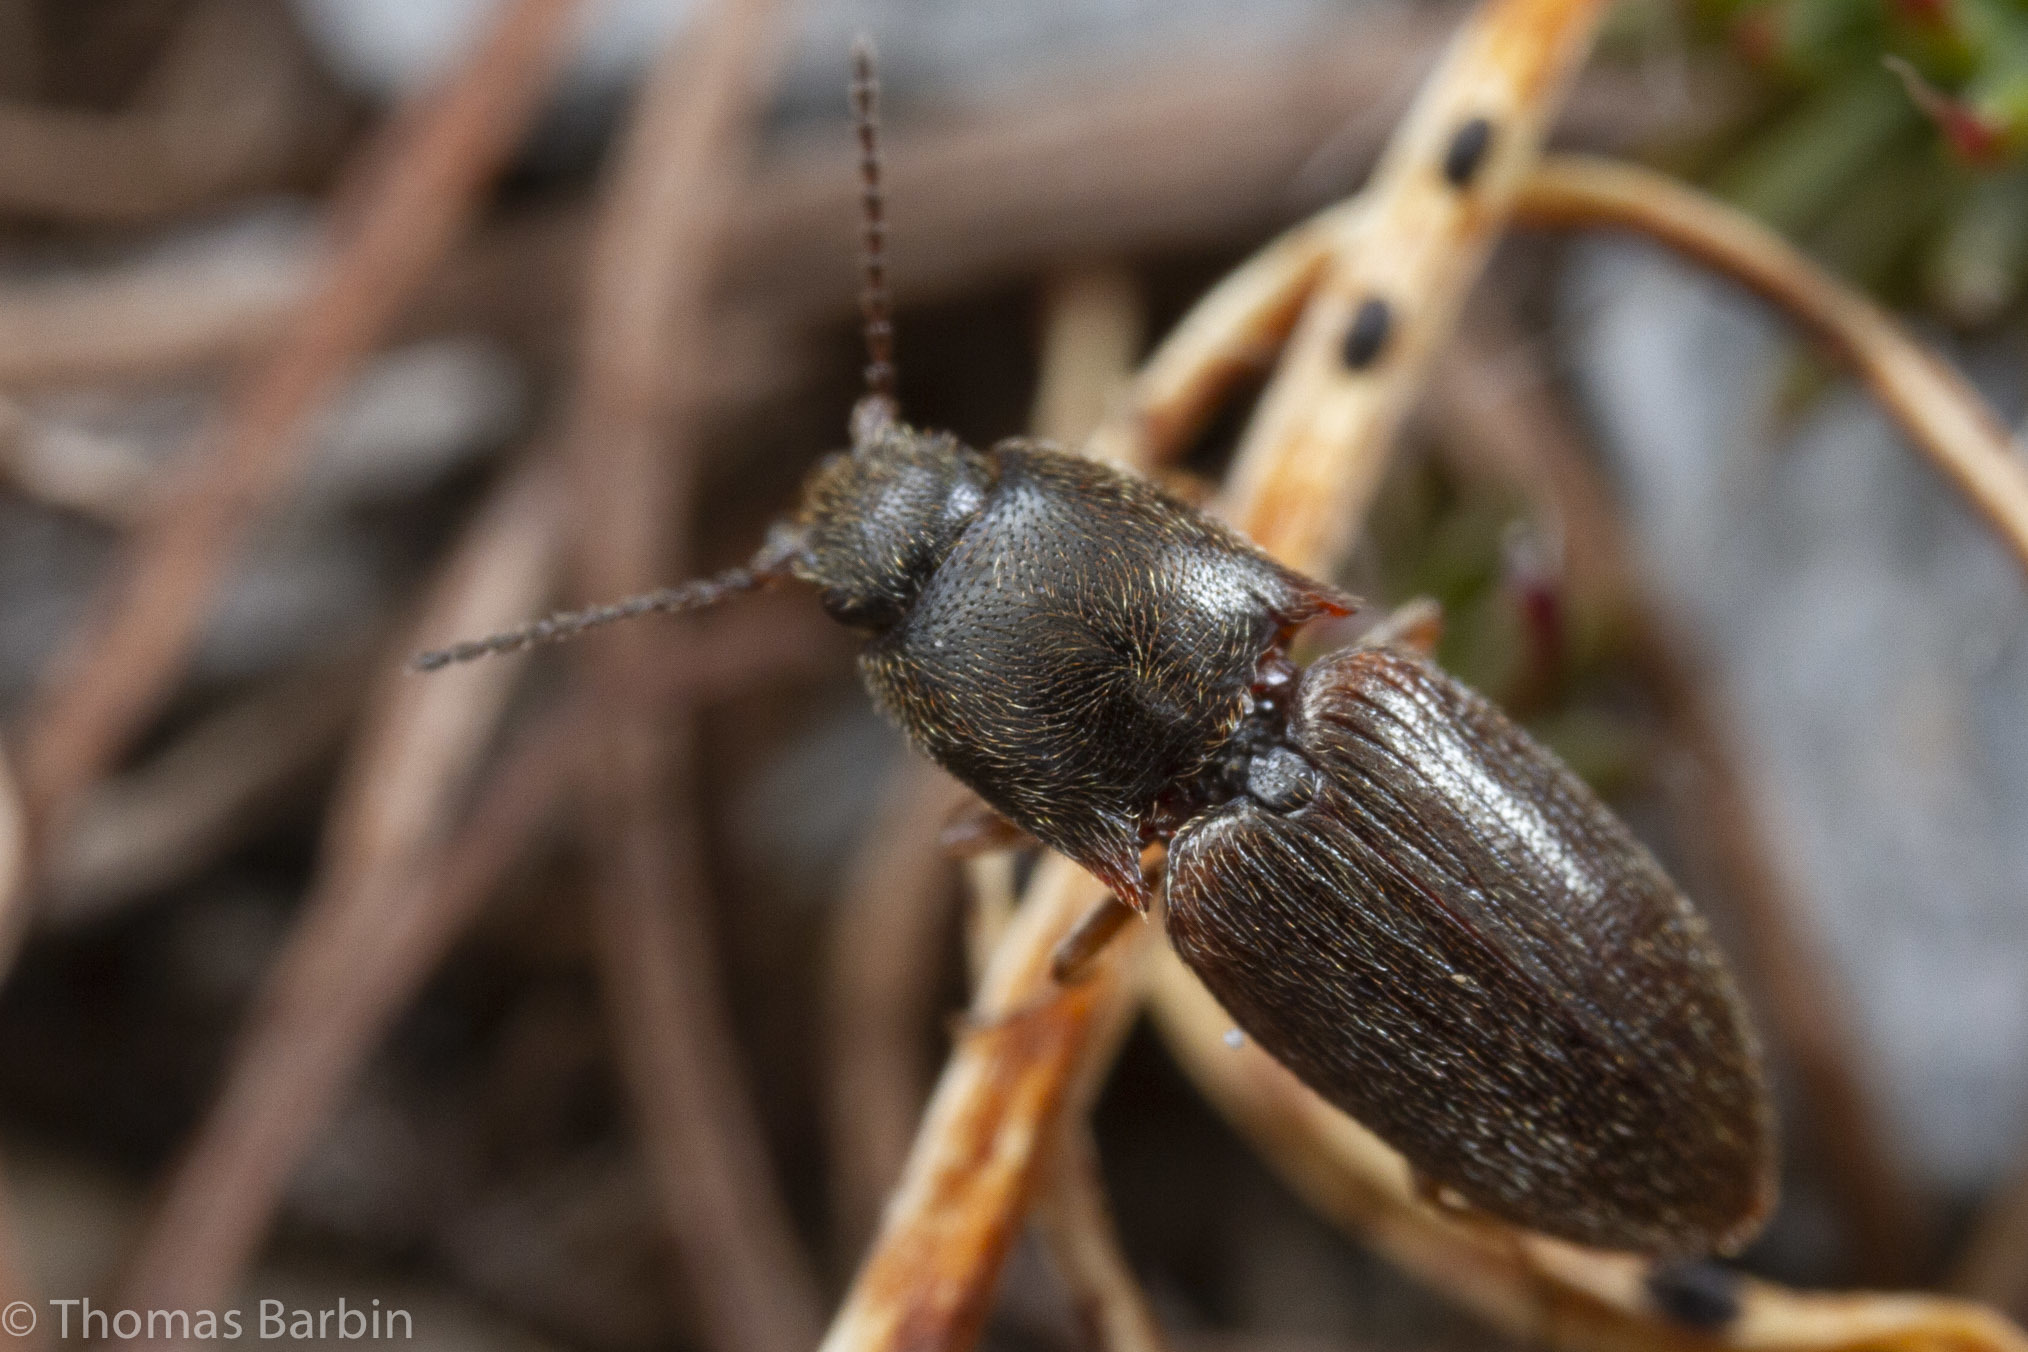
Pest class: clickbeetles_wireworms